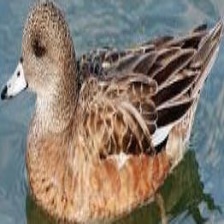
Species: AMERICAN WIGEON
Scientific name: MARECA AMERICANA
ImageNet parent category: drake